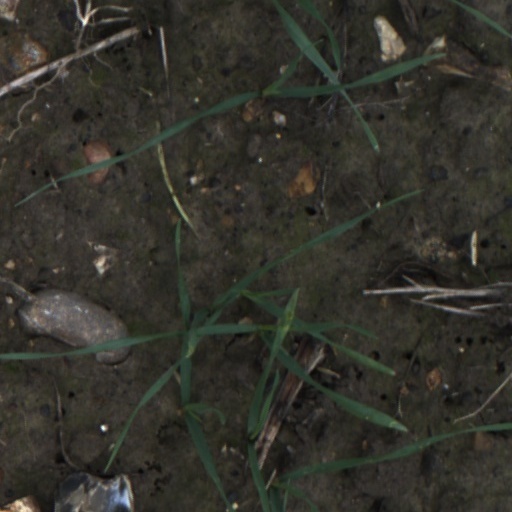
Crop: wheat